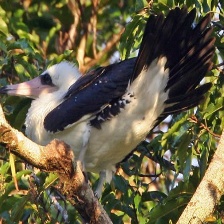
Species: ABBOTTS BOOBY
Scientific name: PAPASULA ABBOTTI